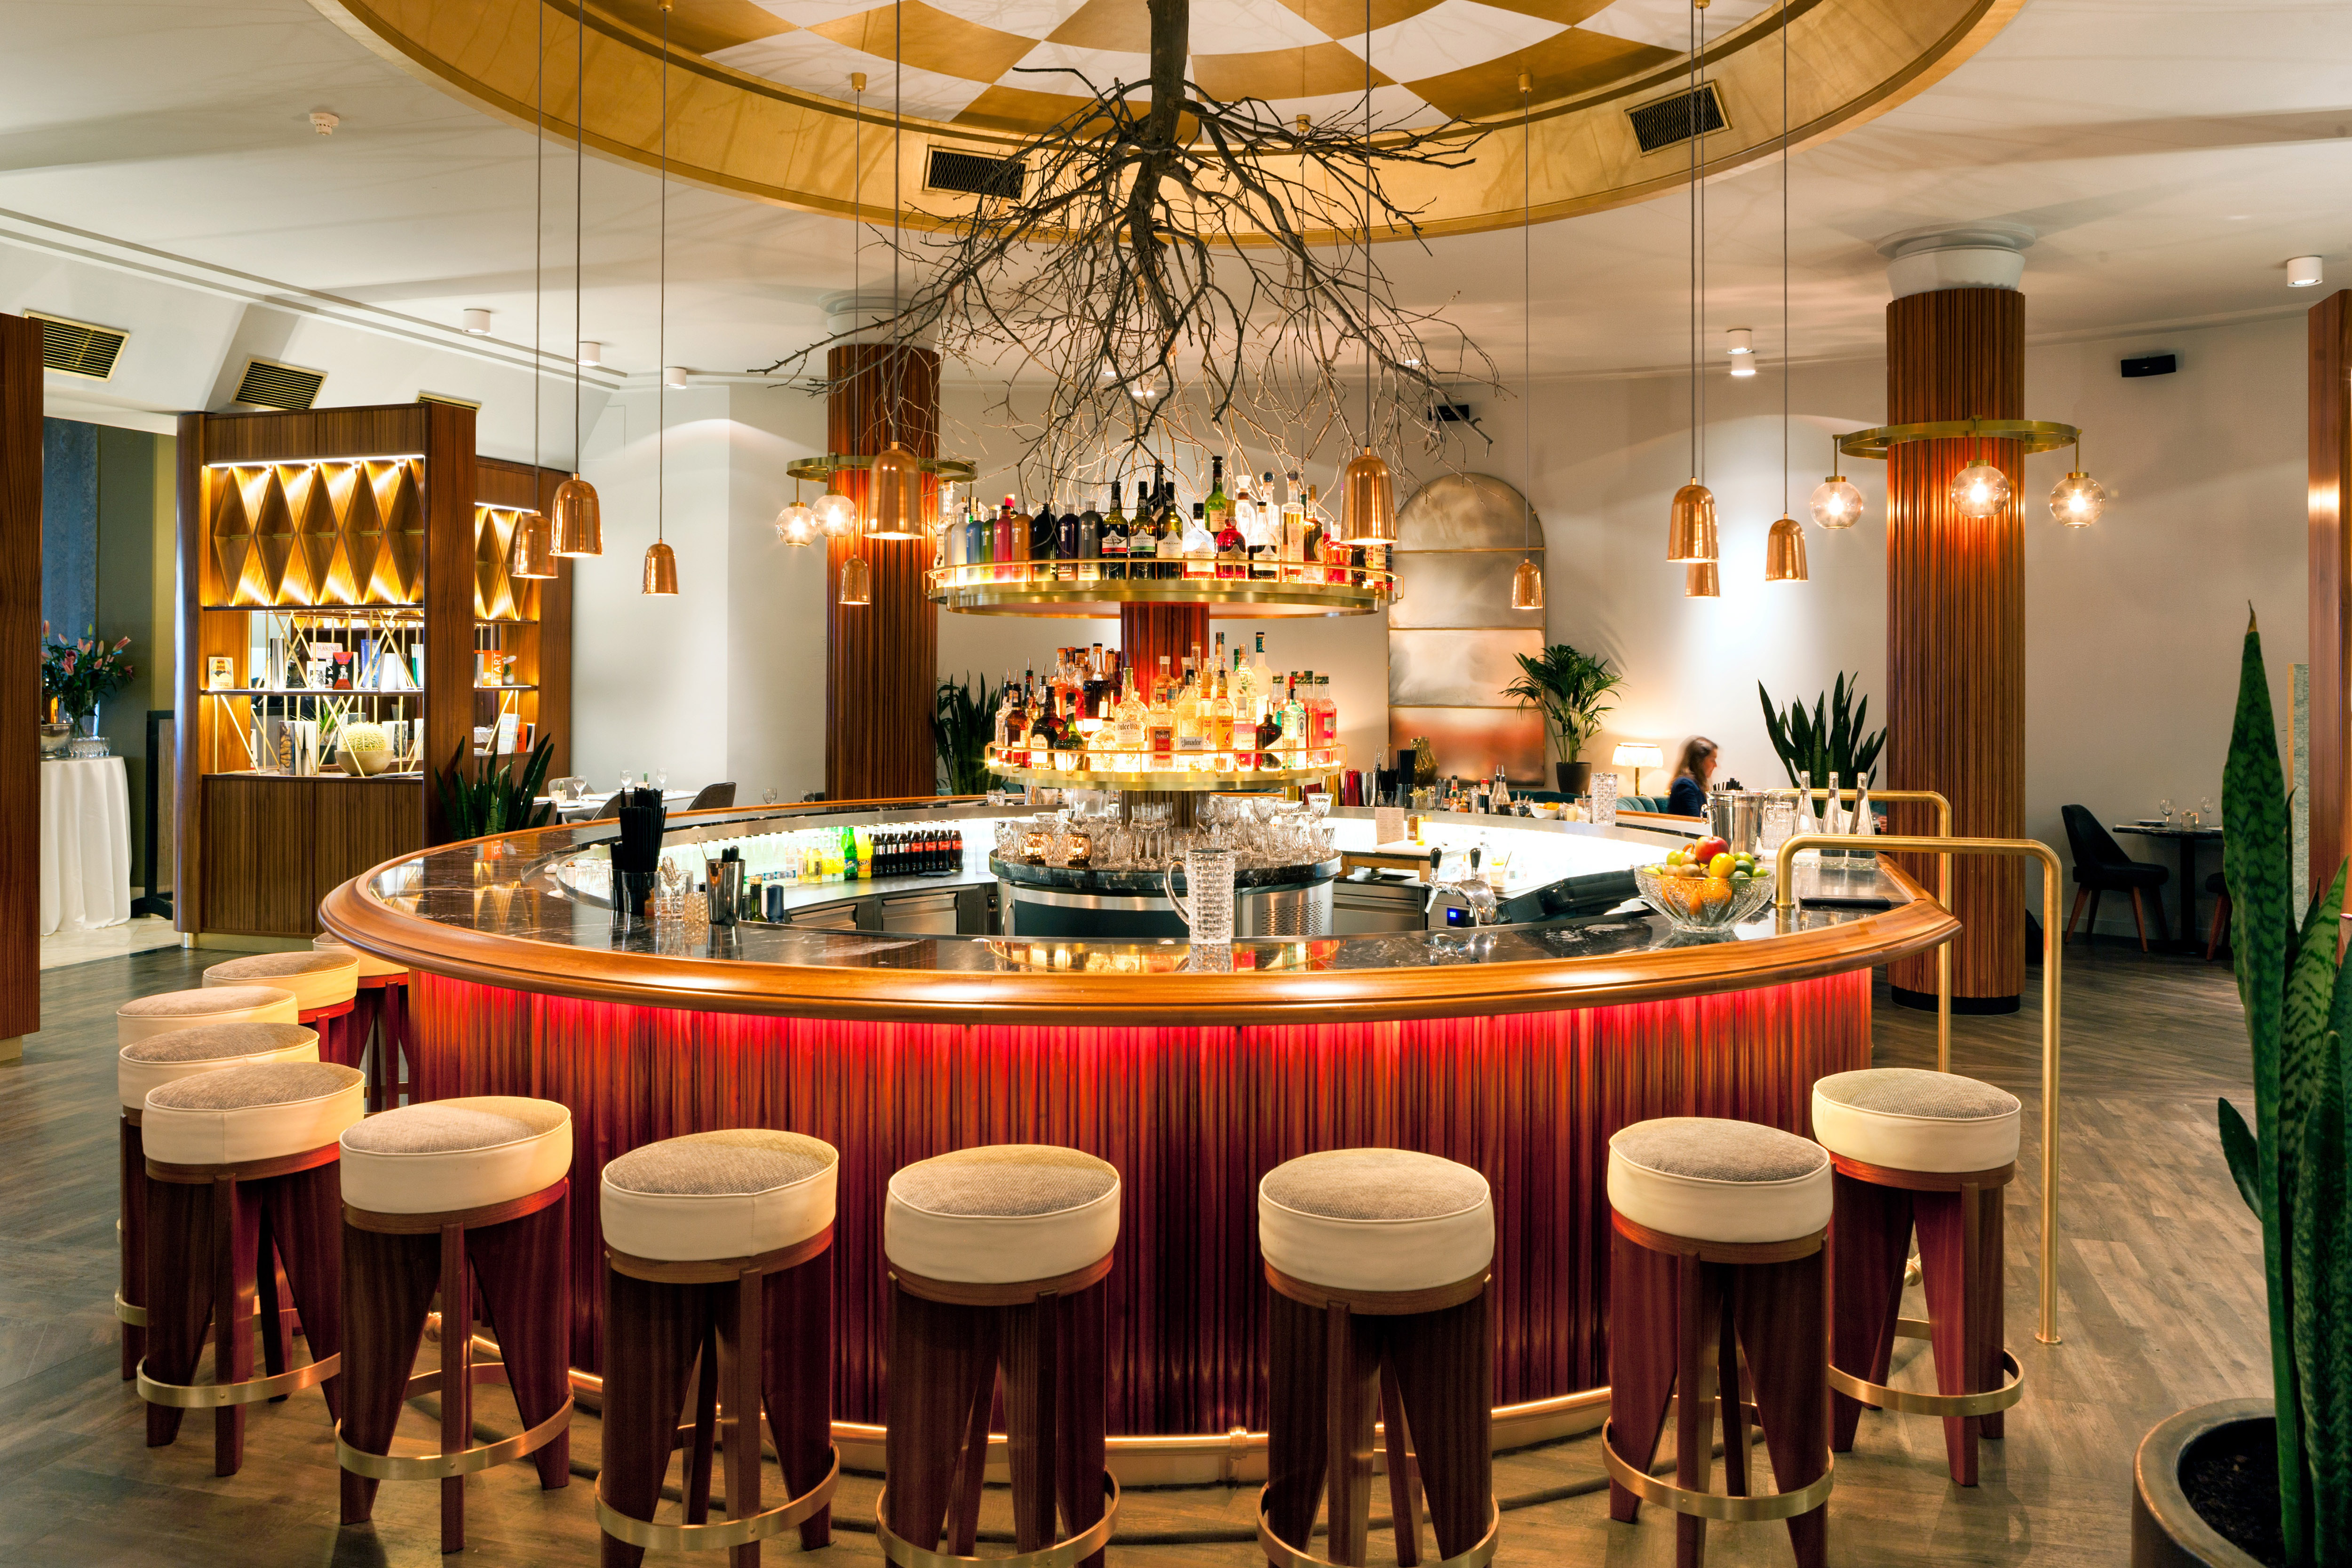
room, building, interior design, furniture, ceiling, function hall, table, dining room, restaurant, lobby, architecture, kitchen dining room table, bar